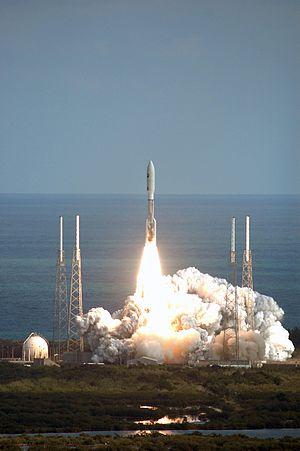
New Horizons est une sonde de l'agence spatiale américaine dont l'objectif principal est l'étude de la planète naine Pluton et ses satellites, ce qui a été réalisé mi-juillet 2015, puis après de légères modifications de trajectoire, elle a pu explorer Arrokoth, un autre corps de la ceinture de Kuiper, et pourrait éventuellement en étudier un autre. New Horizons est la première mission spatiale qui explore cette région du Système solaire. Du fait de leur éloignement, on dispose de très peu d'informations sur les corps célestes qui s'y trouvent, car ceux-ci sont à peine visibles avec les meilleurs télescopes. Or leurs caractéristiques sont susceptibles de fournir des informations importantes sur le processus de formation du Système solaire.
Pluton, officiellement désignée par Pluton, est une planète naine, la plus volumineuse connue dans le Système solaire, et la deuxième en ce qui concerne sa masse. Pluton est ainsi le neuvième plus gros objet connu orbitant directement autour du Soleil et le dixième par la masse. Premier objet transneptunien identifié, Pluton orbite autour du Soleil à une distance variant entre 30 et 49 unités astronomiques et appartient à la ceinture de Kuiper, ceinture dont il est le plus grand membre connu.